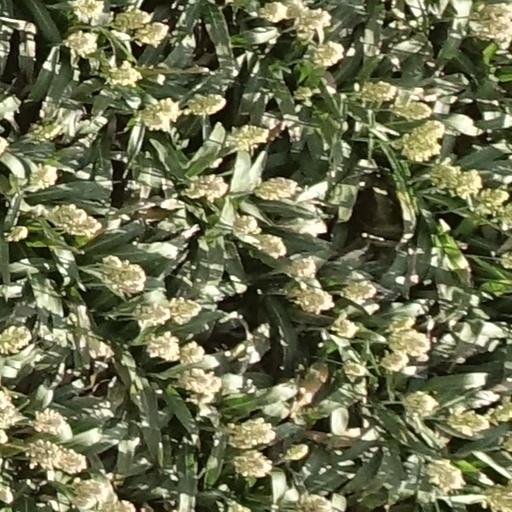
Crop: sorghum